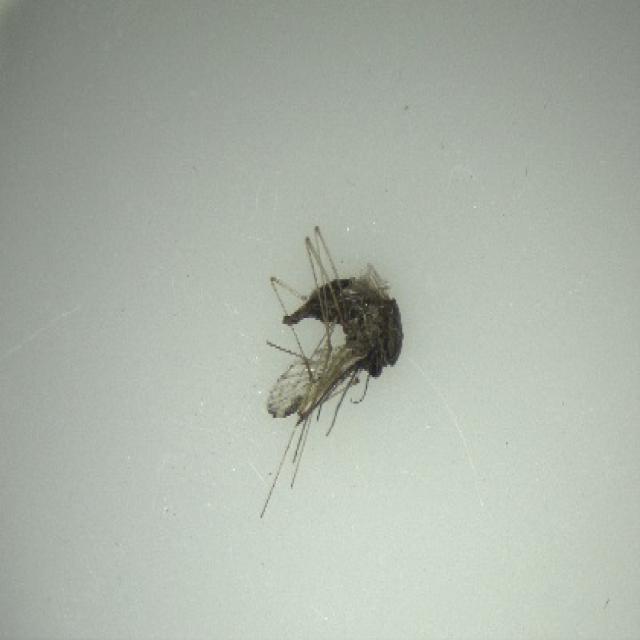
Species: anopheles_sinensis